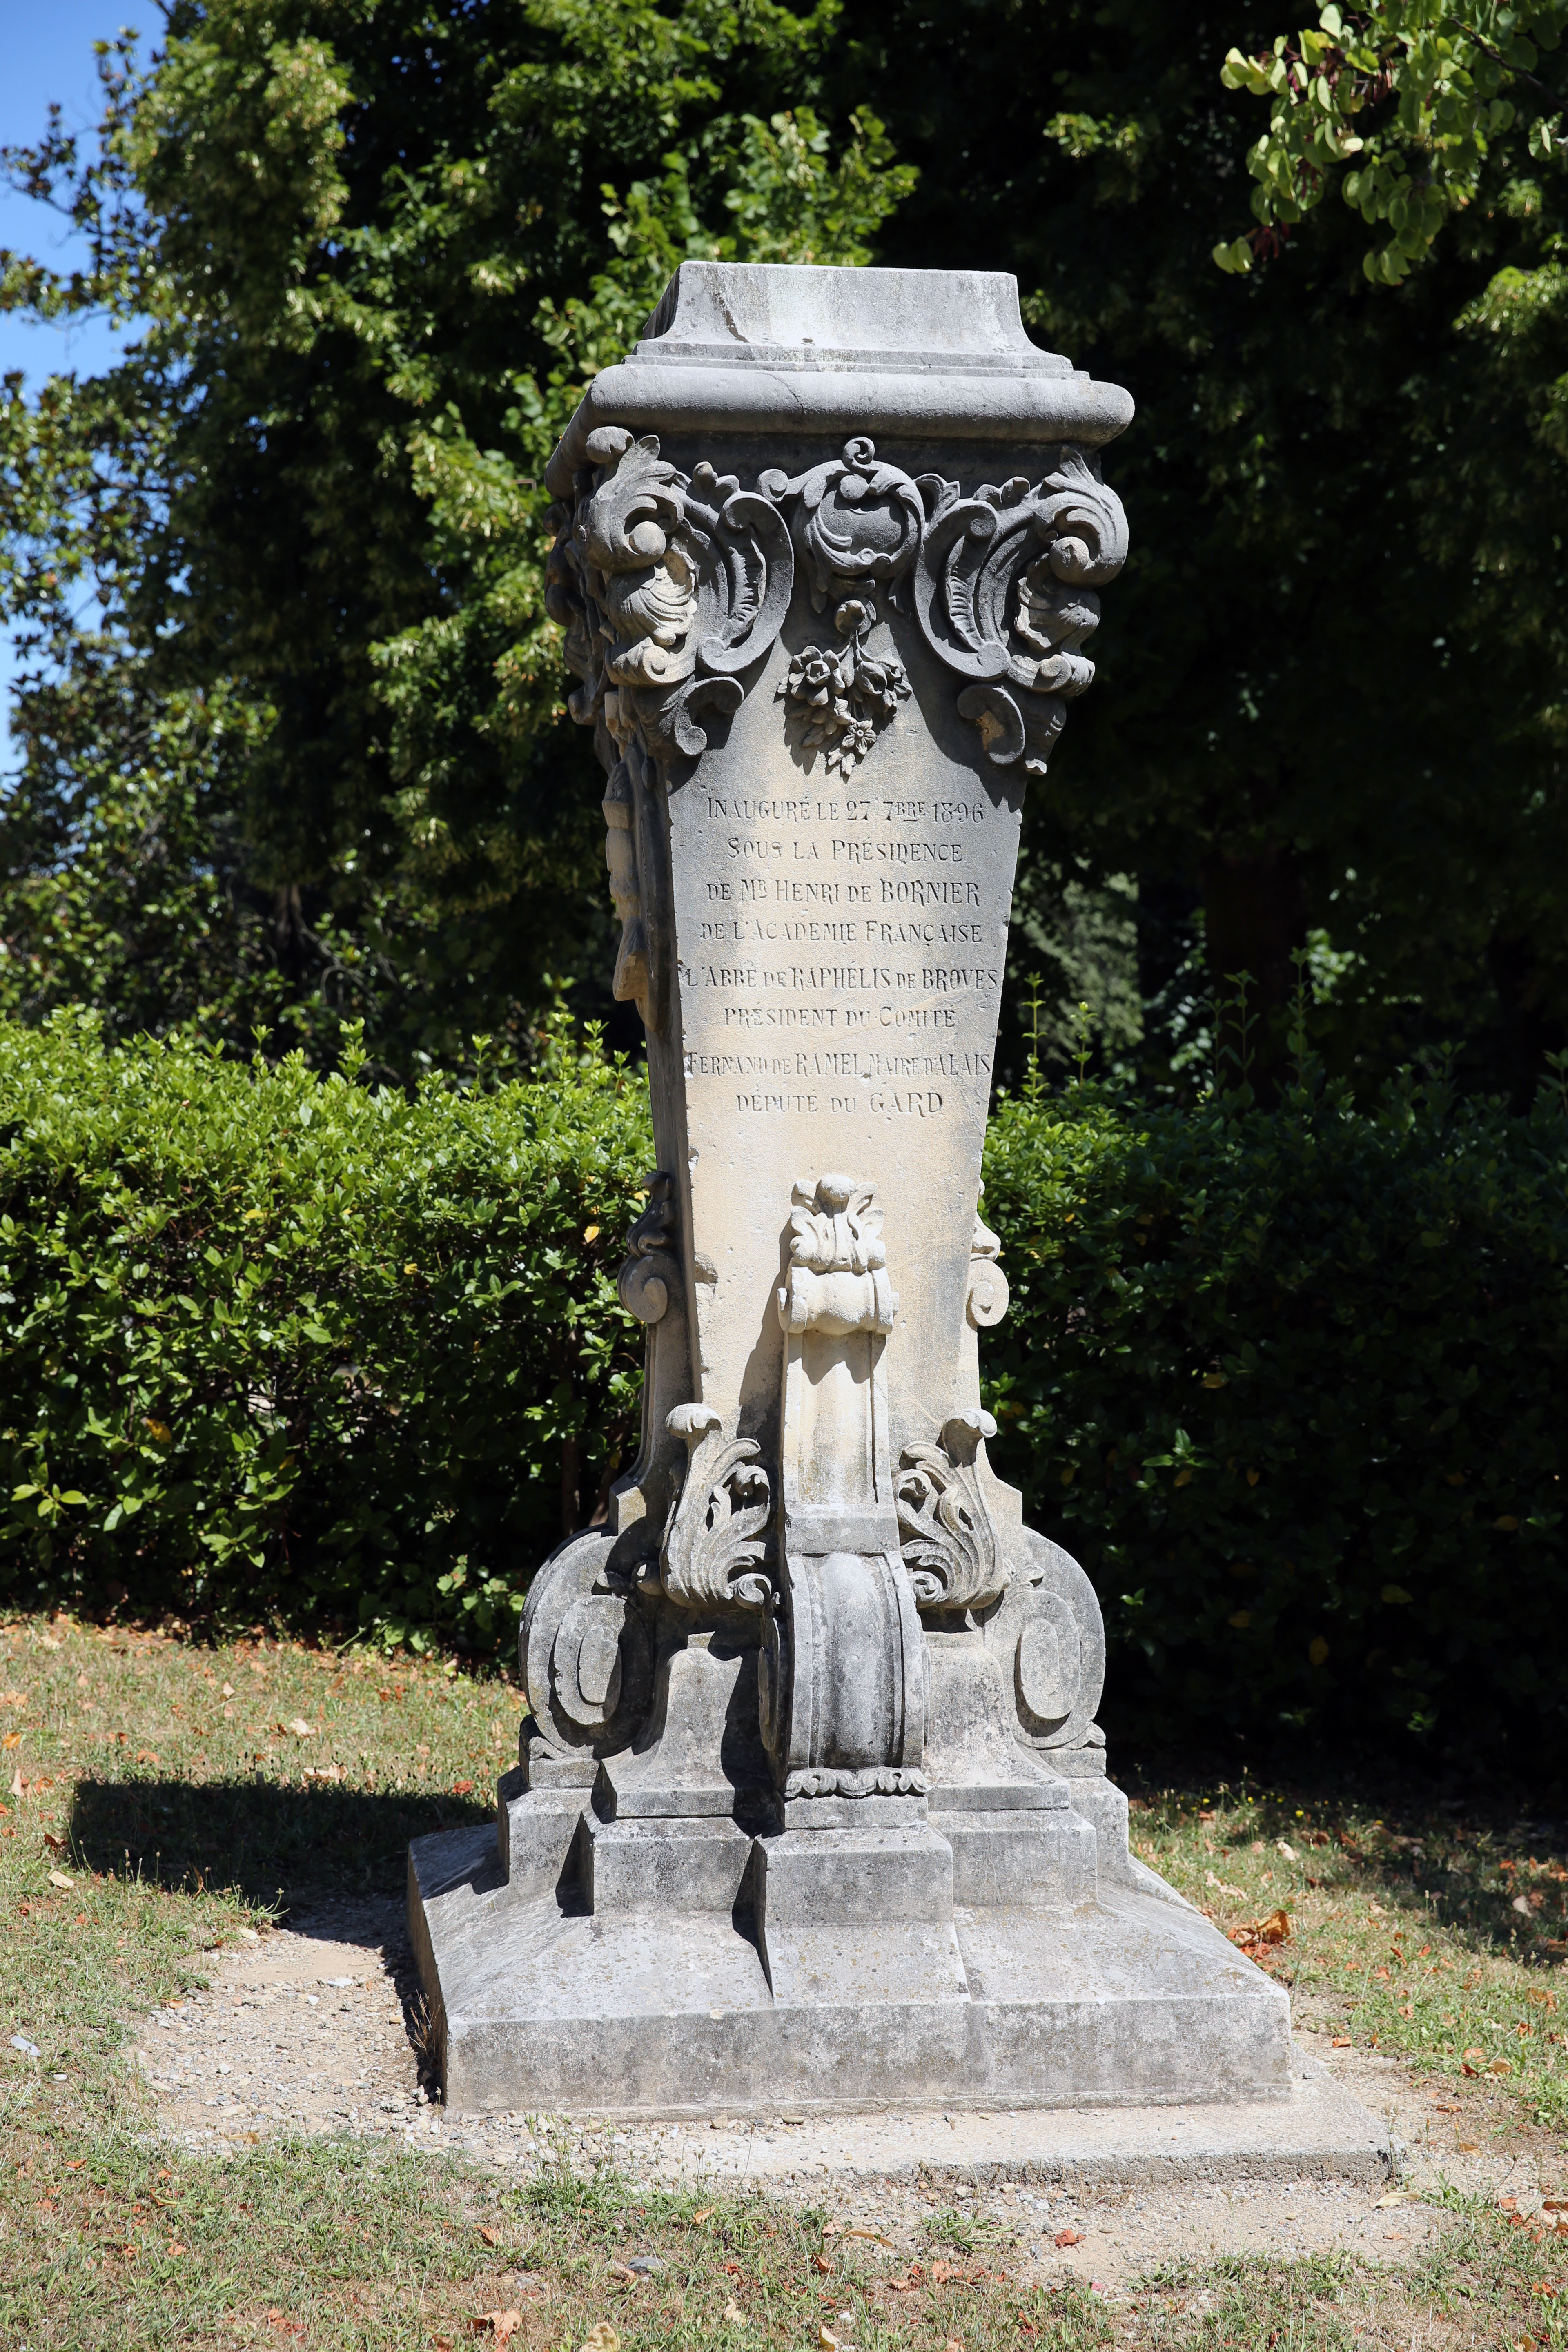
outdoor, light, structure, monument, europe, statue, canon, grave, sculpture, memorial, art, midi, headstone, lumiere, isasza, southfrance, sdfrankreich, zuidfrankrijk, mditerrane, languedocroussillon, eos5d, cvennes, gard, exterieur, languedoc, als, parcdelamarchale, socle, buste, gravuresurpierre, inscriptions, water feature